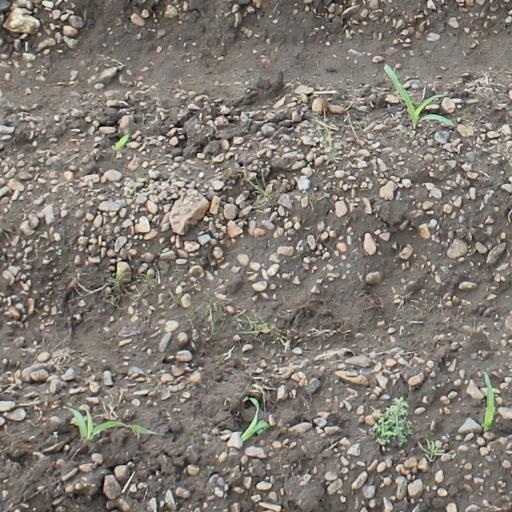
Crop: maize; corn